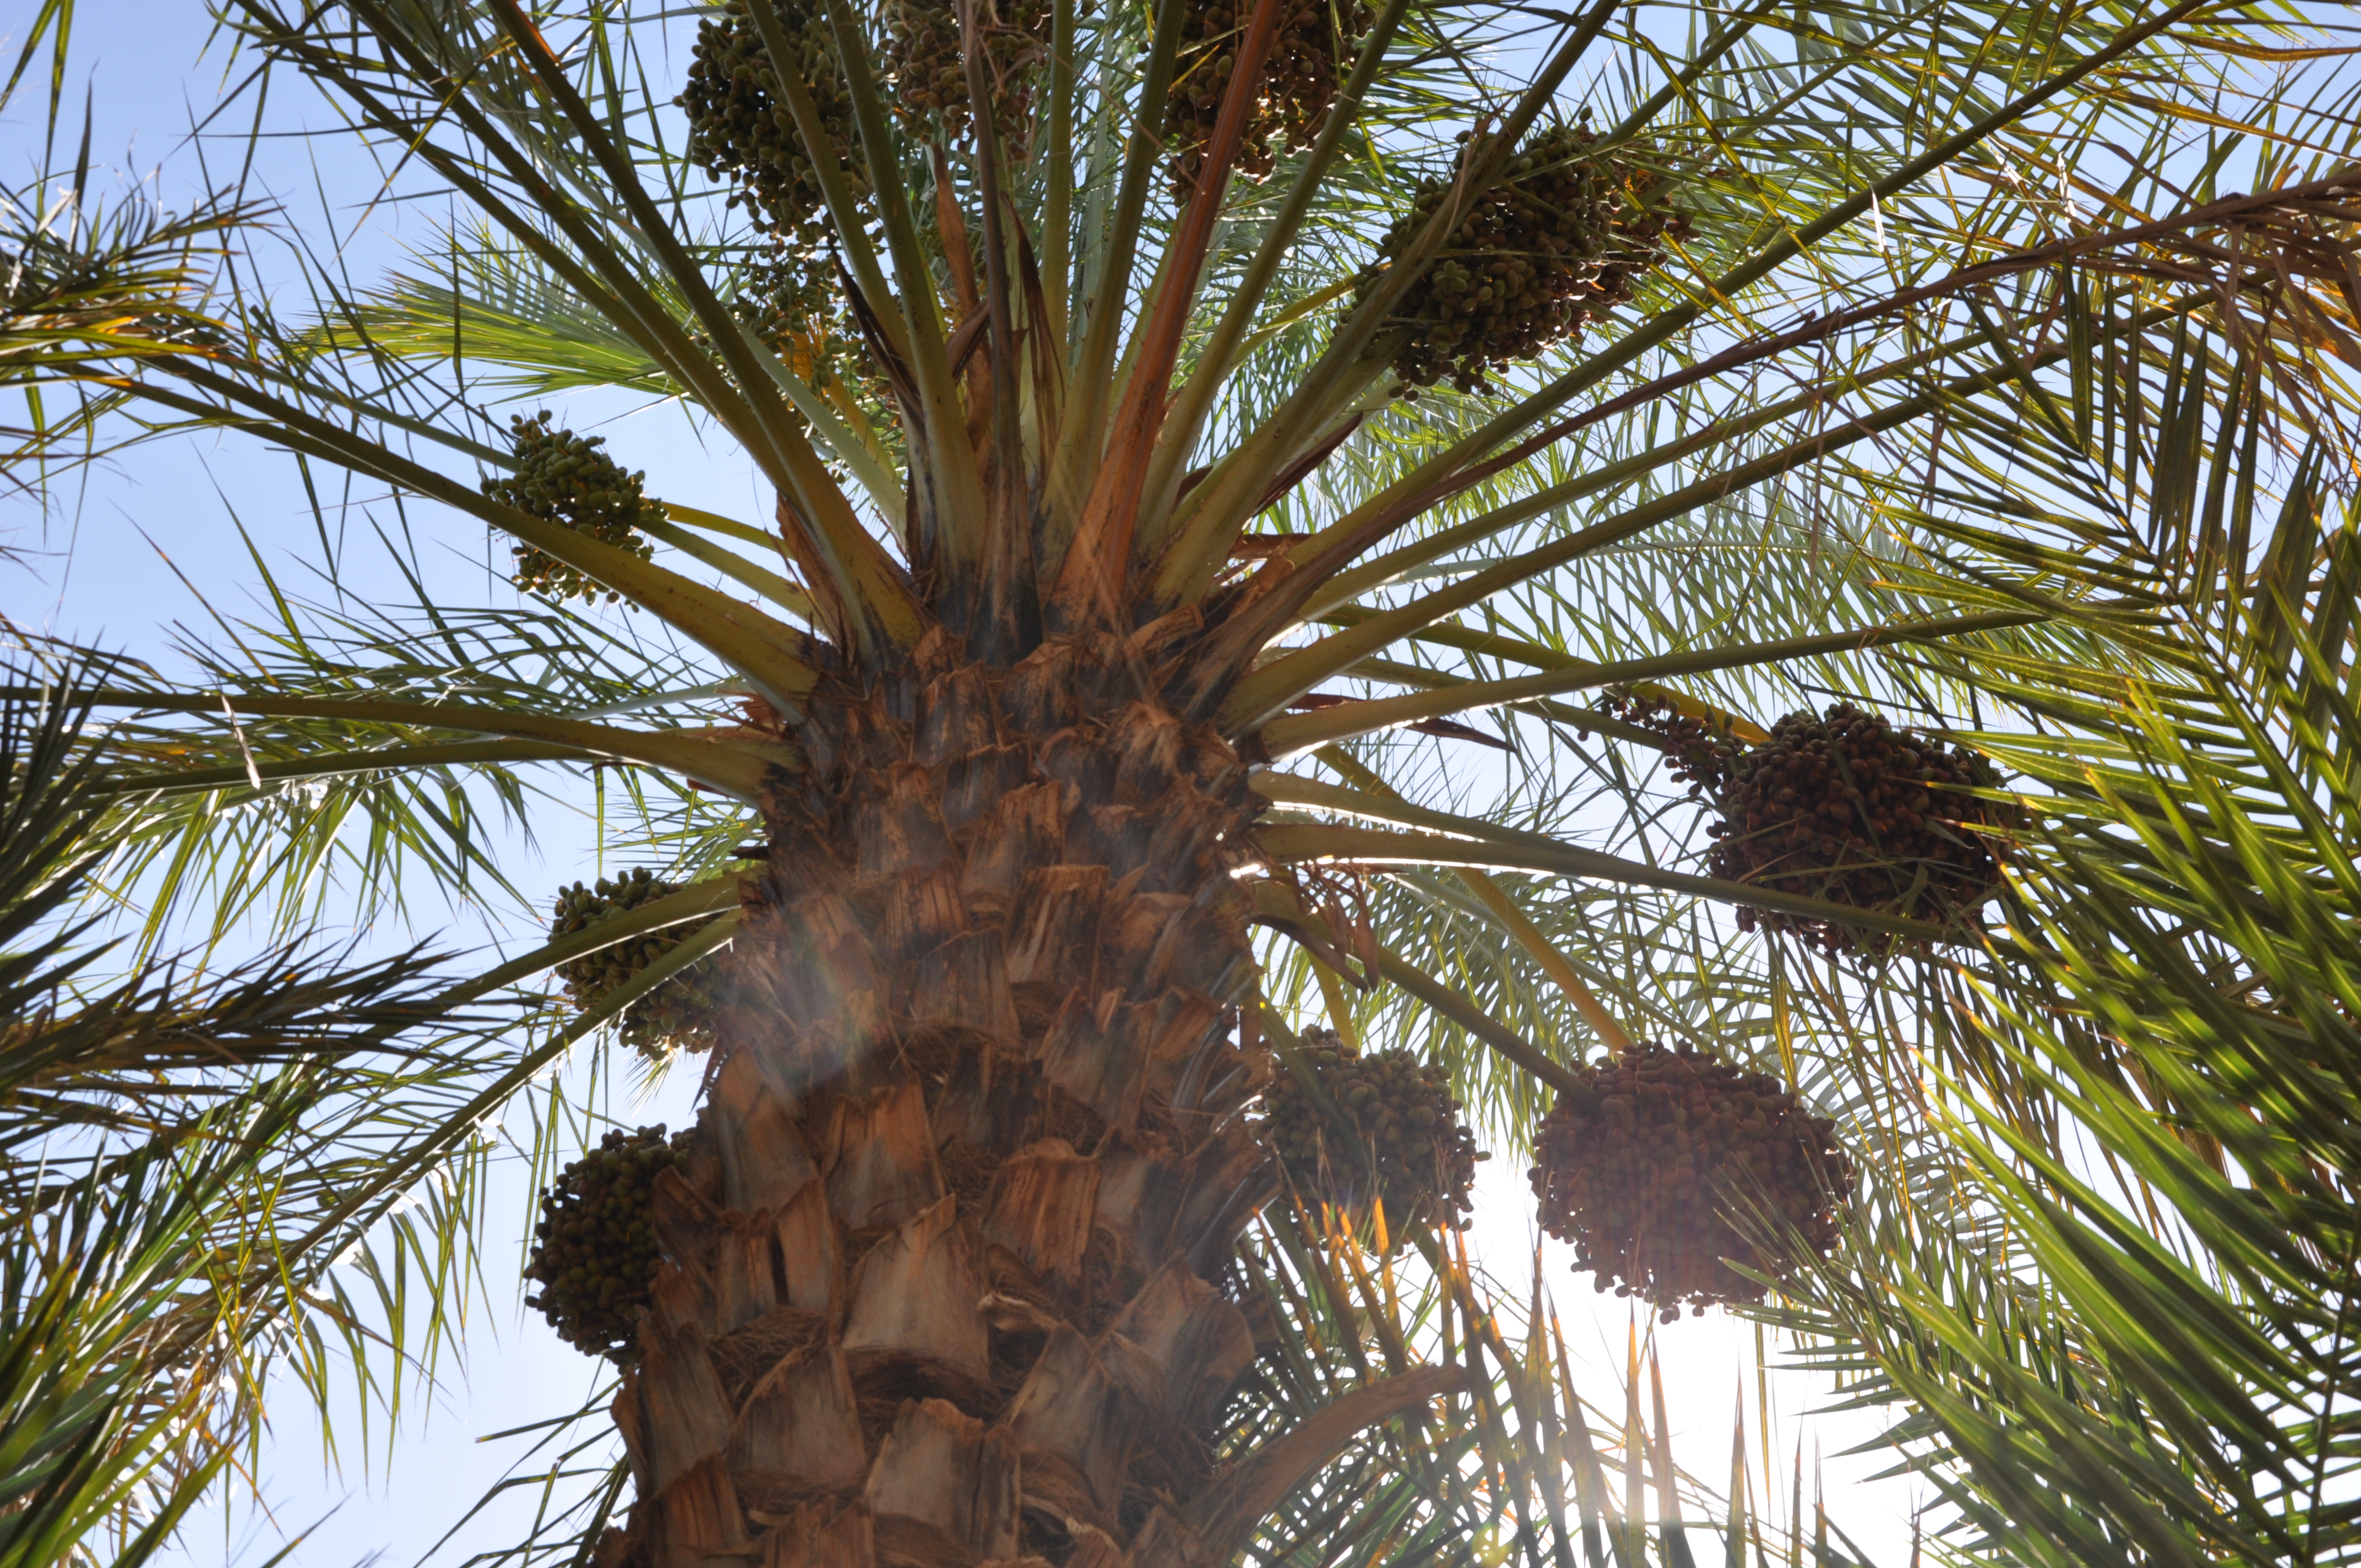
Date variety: bouisthami